Miyakonojō

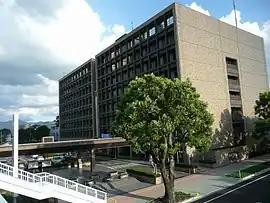
Miyakonojō City Office

Miyakonojō is located at the southwestern tip of Miyazaki Prefecture in the Miyakonojō basin, approximately 50 km west-southwest of Miyazaki City and approximately 90 km east-northeast of Kagoshima City. The northern, western, and southern parts of the city border Kagoshima Prefecture.The Ōyodo River flows roughly from north to south through the center of the city, and the city is surrounded by the Kirishima Mountains to the west and the Wanizuka Mountains to the east.